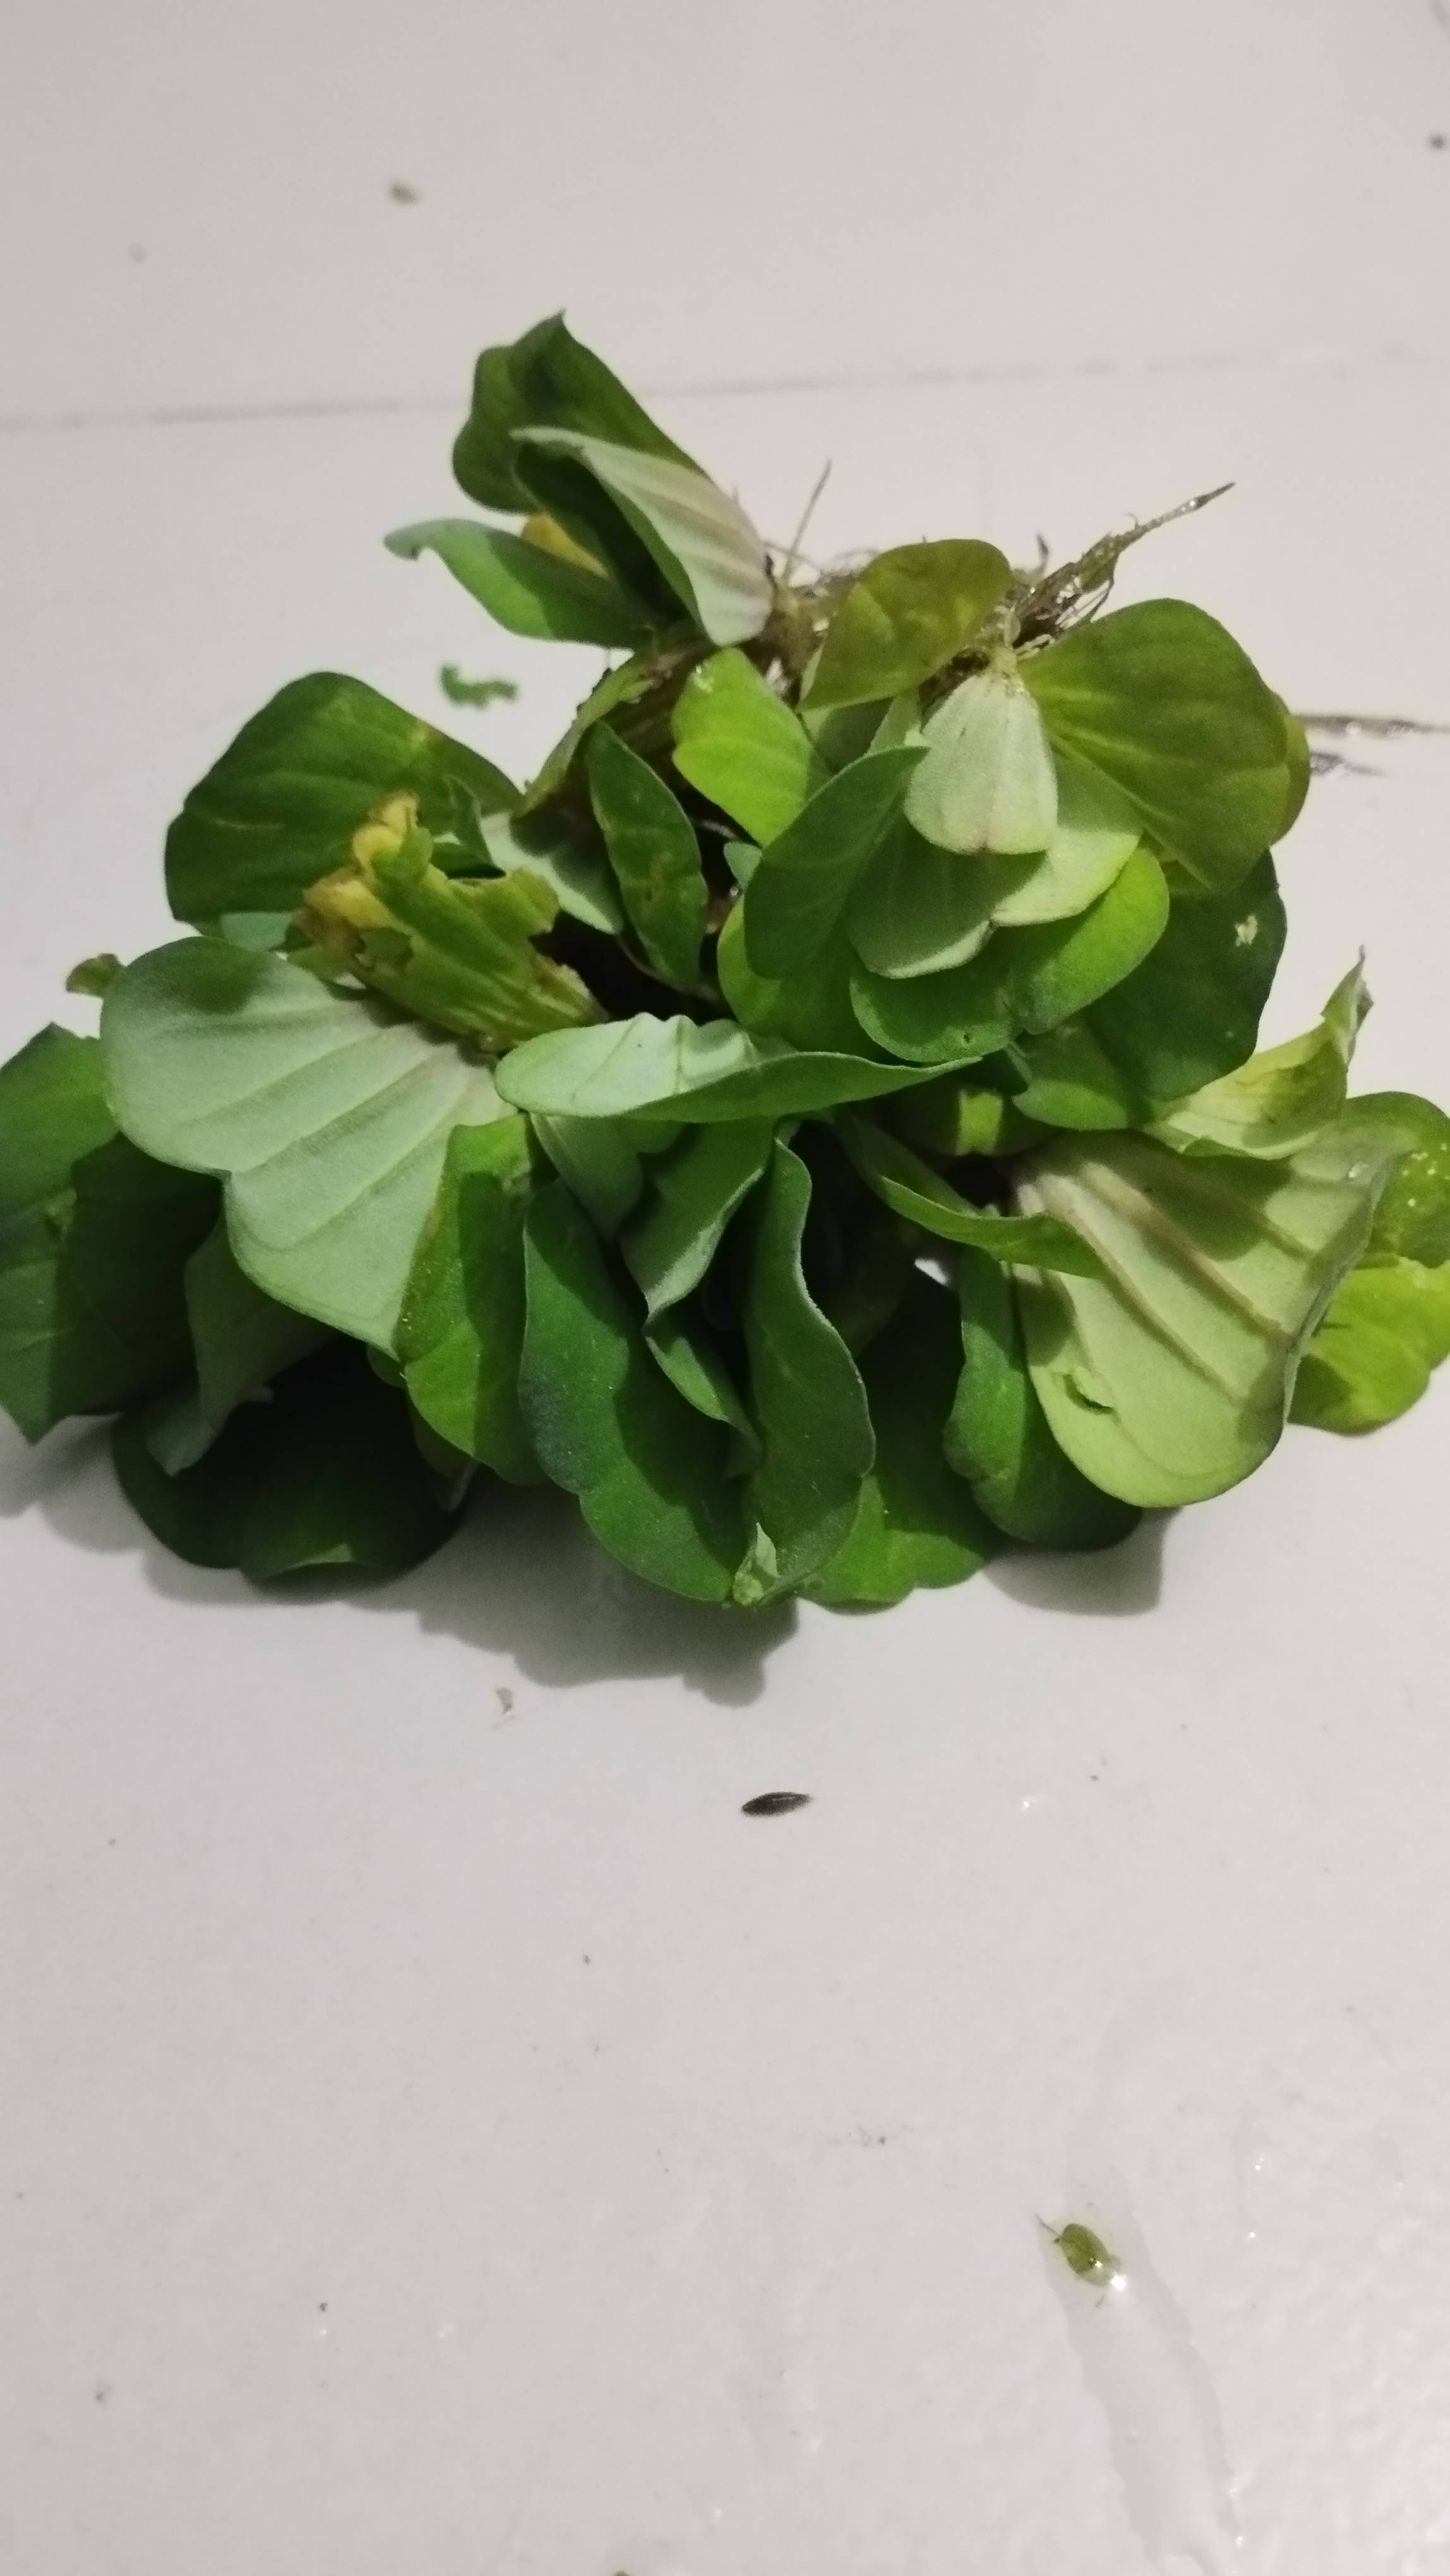
Species: Water Lettuce (Pistia stratiotes)